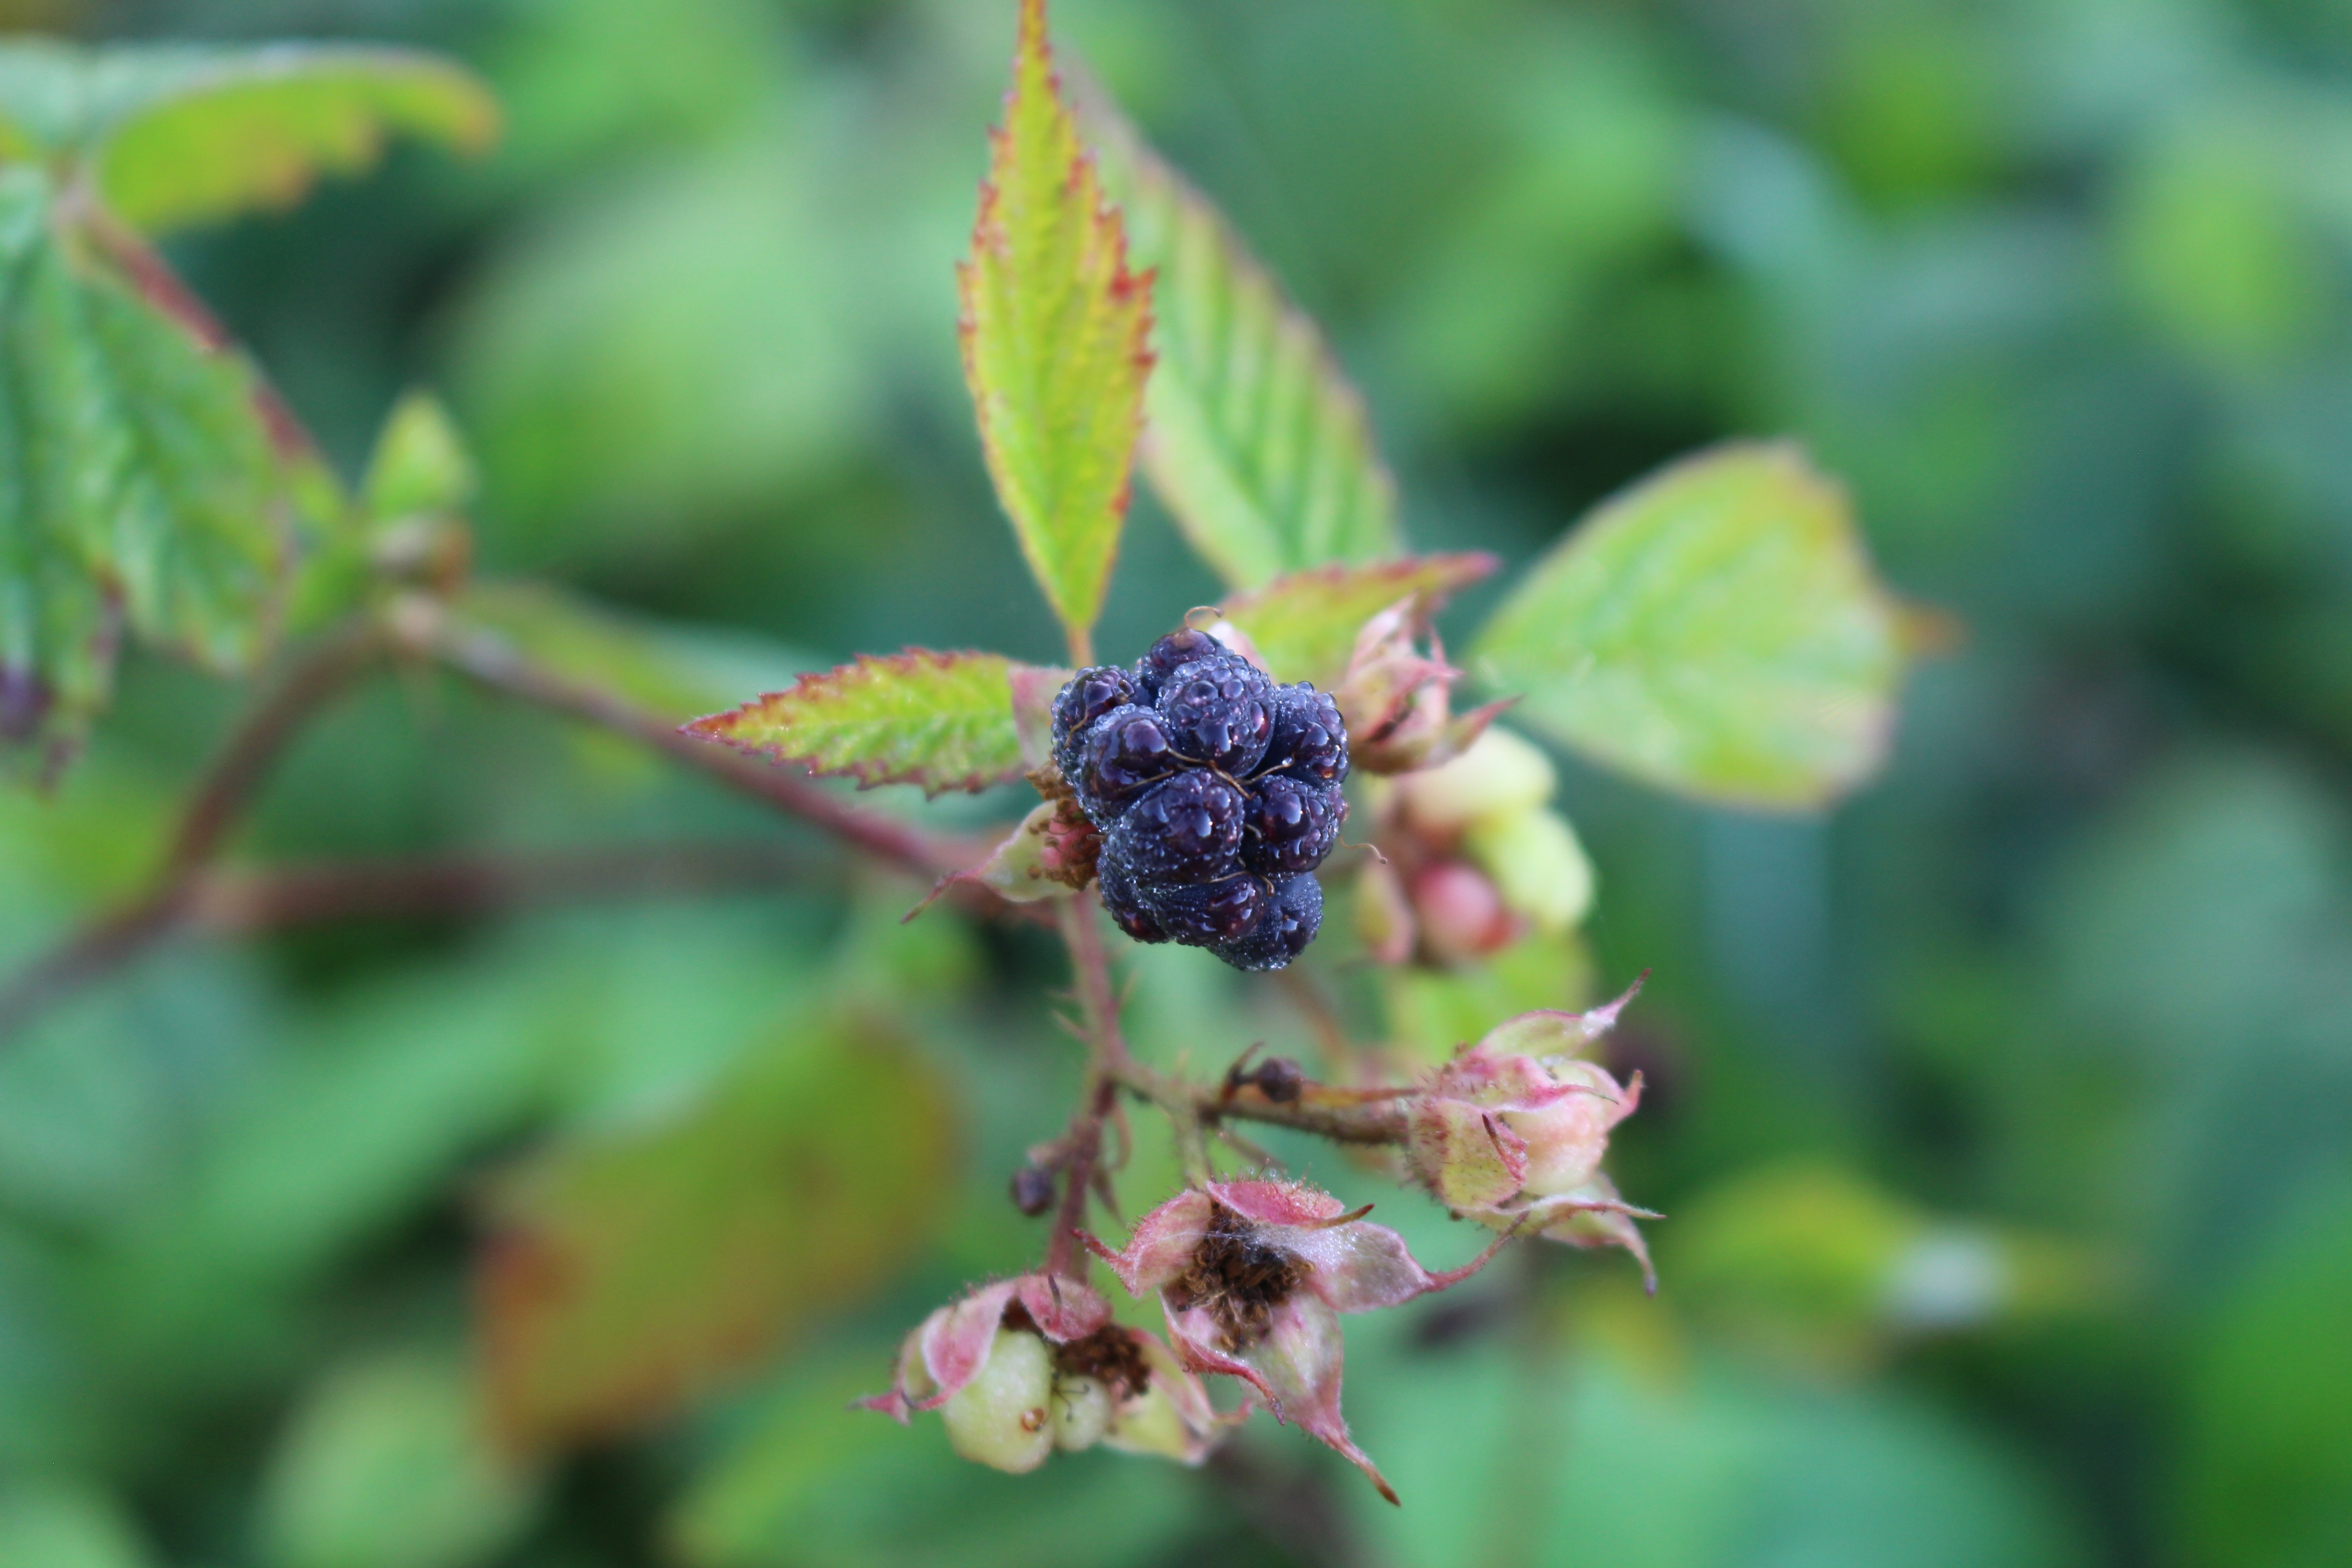
nature, blossom, prickly, plant, fruit, berry, sweet, leaf, flower, bush, food, herb, produce, botany, black, eat, flora, blackberry, wildflower, shrub, bramble, vitamins, forest fruit, macro photography, flowering plant, land plant